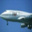
Label: airplane